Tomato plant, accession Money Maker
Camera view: vertical (180 deg); turntable rotation: 120 degrees
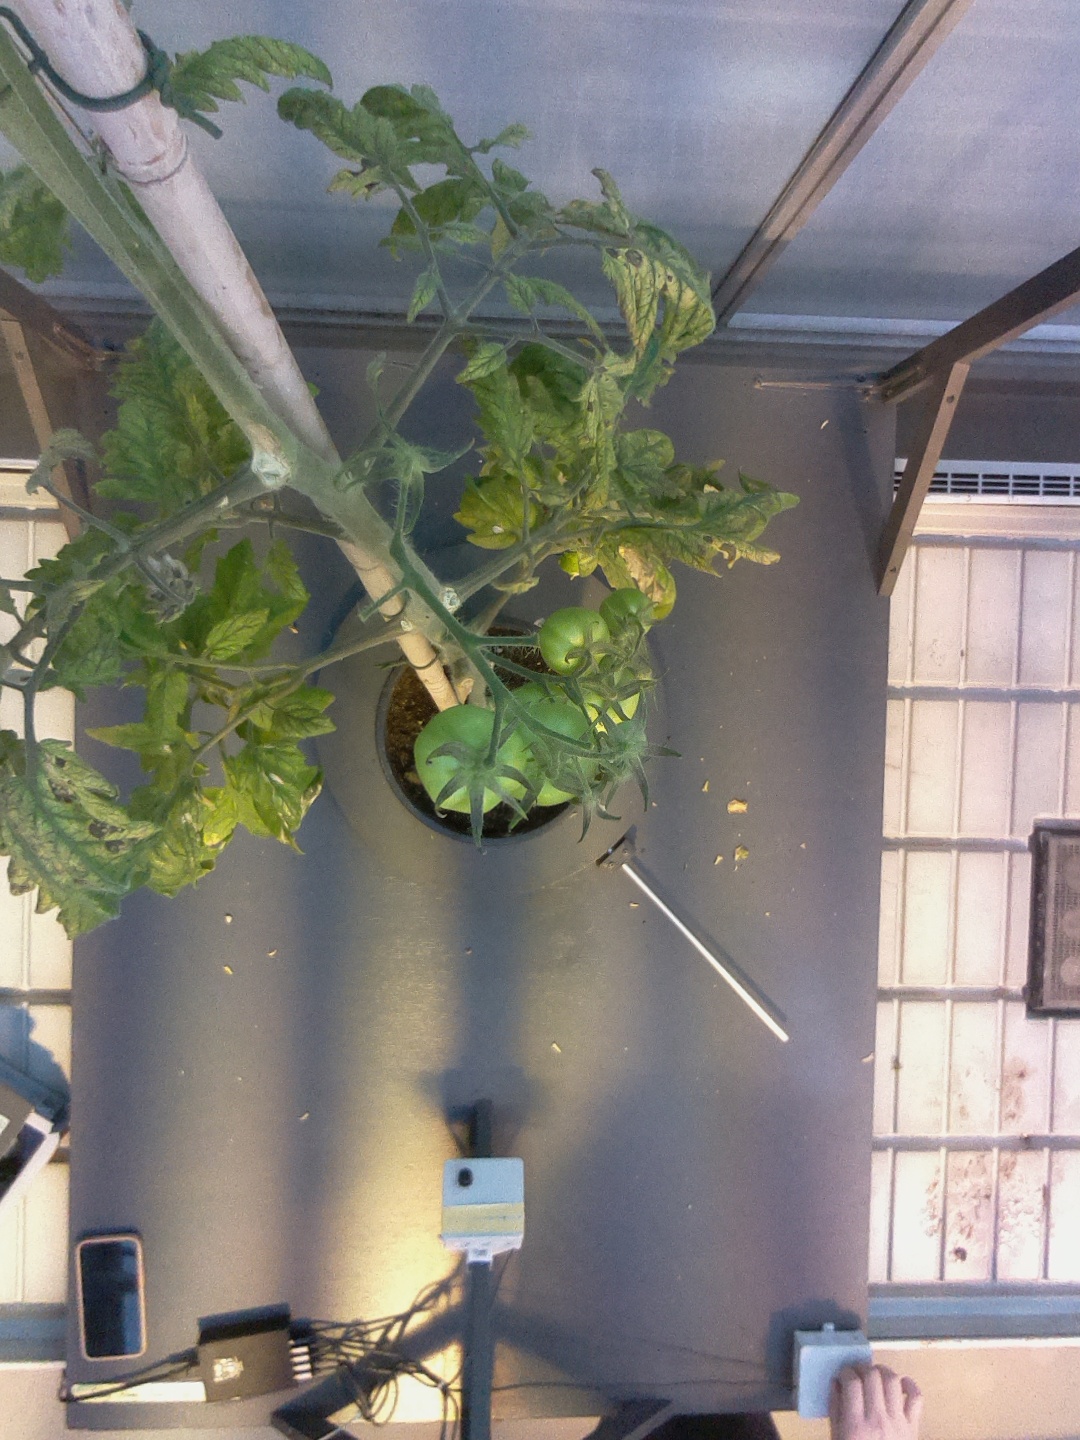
BBCH growth stage 79: 90% -100% of final fruit size